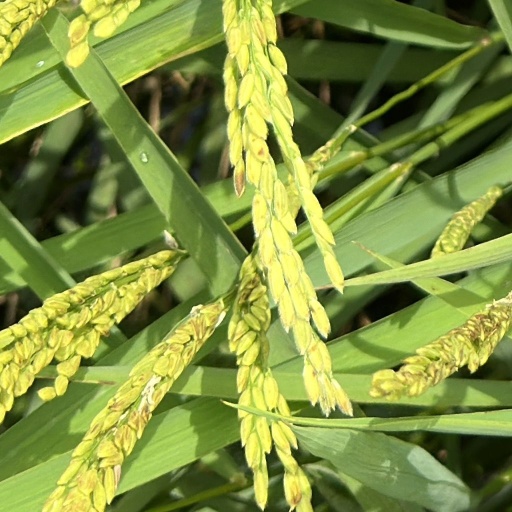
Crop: rice